Taxi zum Klo

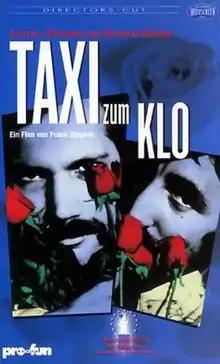
DVD Cover

Taxi zum Klo ("Taxi to the Toilet") is a 1981 film written by, directed by, and starring Frank Ripploh. The film is a dark comedy of manners that explores the life of a Berlin school teacher and the contrasts between his public and private lives. "Taxi zum Klo" was considered groundbreaking for its subject matter and achieved a cult status among audiences of the time.